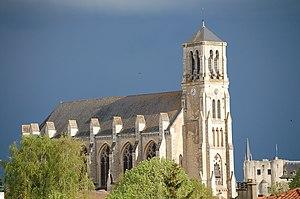
Ce tableau présente la liste de tous les monuments historiques classés ou inscrits dans la ville de Niort, Deux-Sèvres, en France.
L'église Saint-Étienne-du-Port de Niort est une église située dans la ville de Niort dans le département des Deux-Sèvres en France.